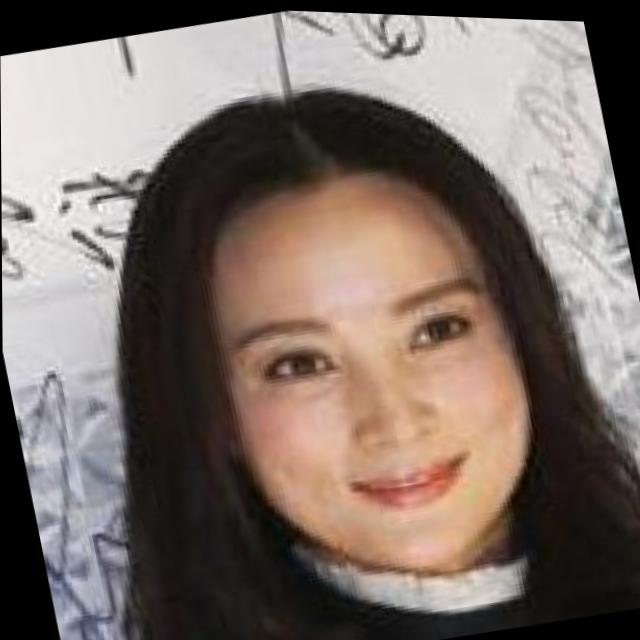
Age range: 21-44